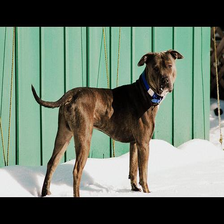
Species: dog
Breed: american pit bull terrier